Guilhem de Saint-Leidier

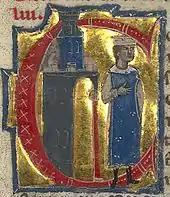
Guilhem is depicted next to a castle in the manuscript that contains his "vida"

Guilhem de Saint-Leidier, also spelled Guilhem de Saint Deslier, Guillem de Saint Deidier and Guilhèm de Sant Leidier was a troubadour of the 12th century, composing in Occitan. He was lord of Saint-Didier-en-Velay, was born at some date before 1150, and died between 1195 and 1200. He was said to have loved Belissende, sister of Dalfi d'Alvernha and wife of Eracle III of Polignac, Guilhem's feudal overlord.